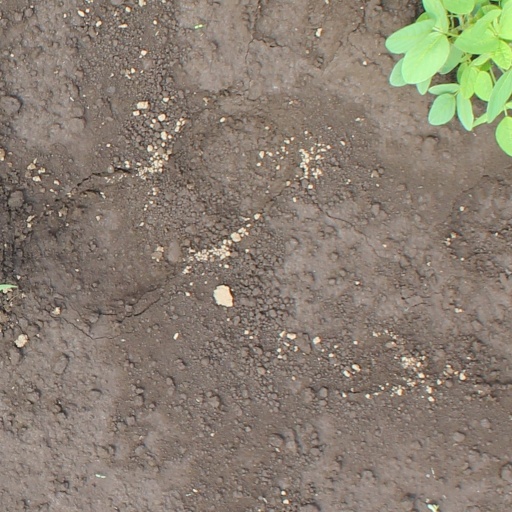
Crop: soybean